La Línea corruption case

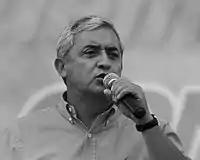
Retired general Otto Pérez Molina, president of Guatemala from 14 January 2012 to 3 September 2015.

Otto Pérez Molina was elected president in the 2011 general elections and shortly after his inauguration privatized the Empresa Portuaria Quetzal (English:Quetzal Harbor Enterprise) in Escuintla, on Holy Wednesday of the first Holy Week under his tenure; the Holy Week is a highly respected holiday in Guatemala and his move prompted several complaints about its legality. Later, Baldetti appointed Claudia Méndez Asencio - a close friend of hers - as SAT Customs Chief. Only two months later, Pérez Molina intervened in the Superintendencia de Administración Tributaria and placed military personnel in key points in customs, allegedly to increase tax collection and prevent smuggling.